Plaice

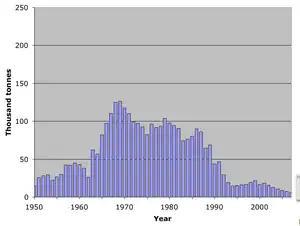
World catch of American plaice in thousands of tonnes, based on FAO catch data

Like the European plaice, the American plaice is a right eyed flatfish belonging to the family Pleuronectidae. American plaice are an Atlantic species, which range from southern Labrador to Rhode Island. They are also found in Europe, where they are called rough dab or long rough dab. They spawn in the Gulf of Maine, with peak activity in April and May. They are brown or reddish, and are generally smaller than European plaice, with a rougher skin and larger scales. Their maximum recorded length is , and maximum reported age 30 years. They are usually found between depths of on sandy bottoms with temperatures between . They feed on small fishes and invertebrates.